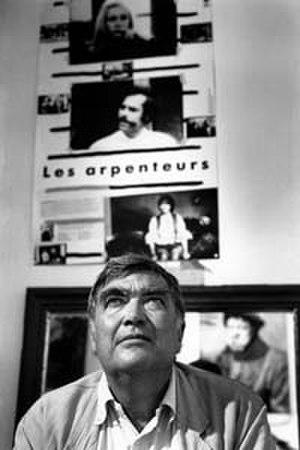
Michel Soutter
Michel Soutter est un réalisateur suisse né le 2 juin 1932 à Genève, où il est mort le 10 septembre 1991.
Les Arpenteurs est un film suisse réalisé par Michel Soutter, sorti en 1972.